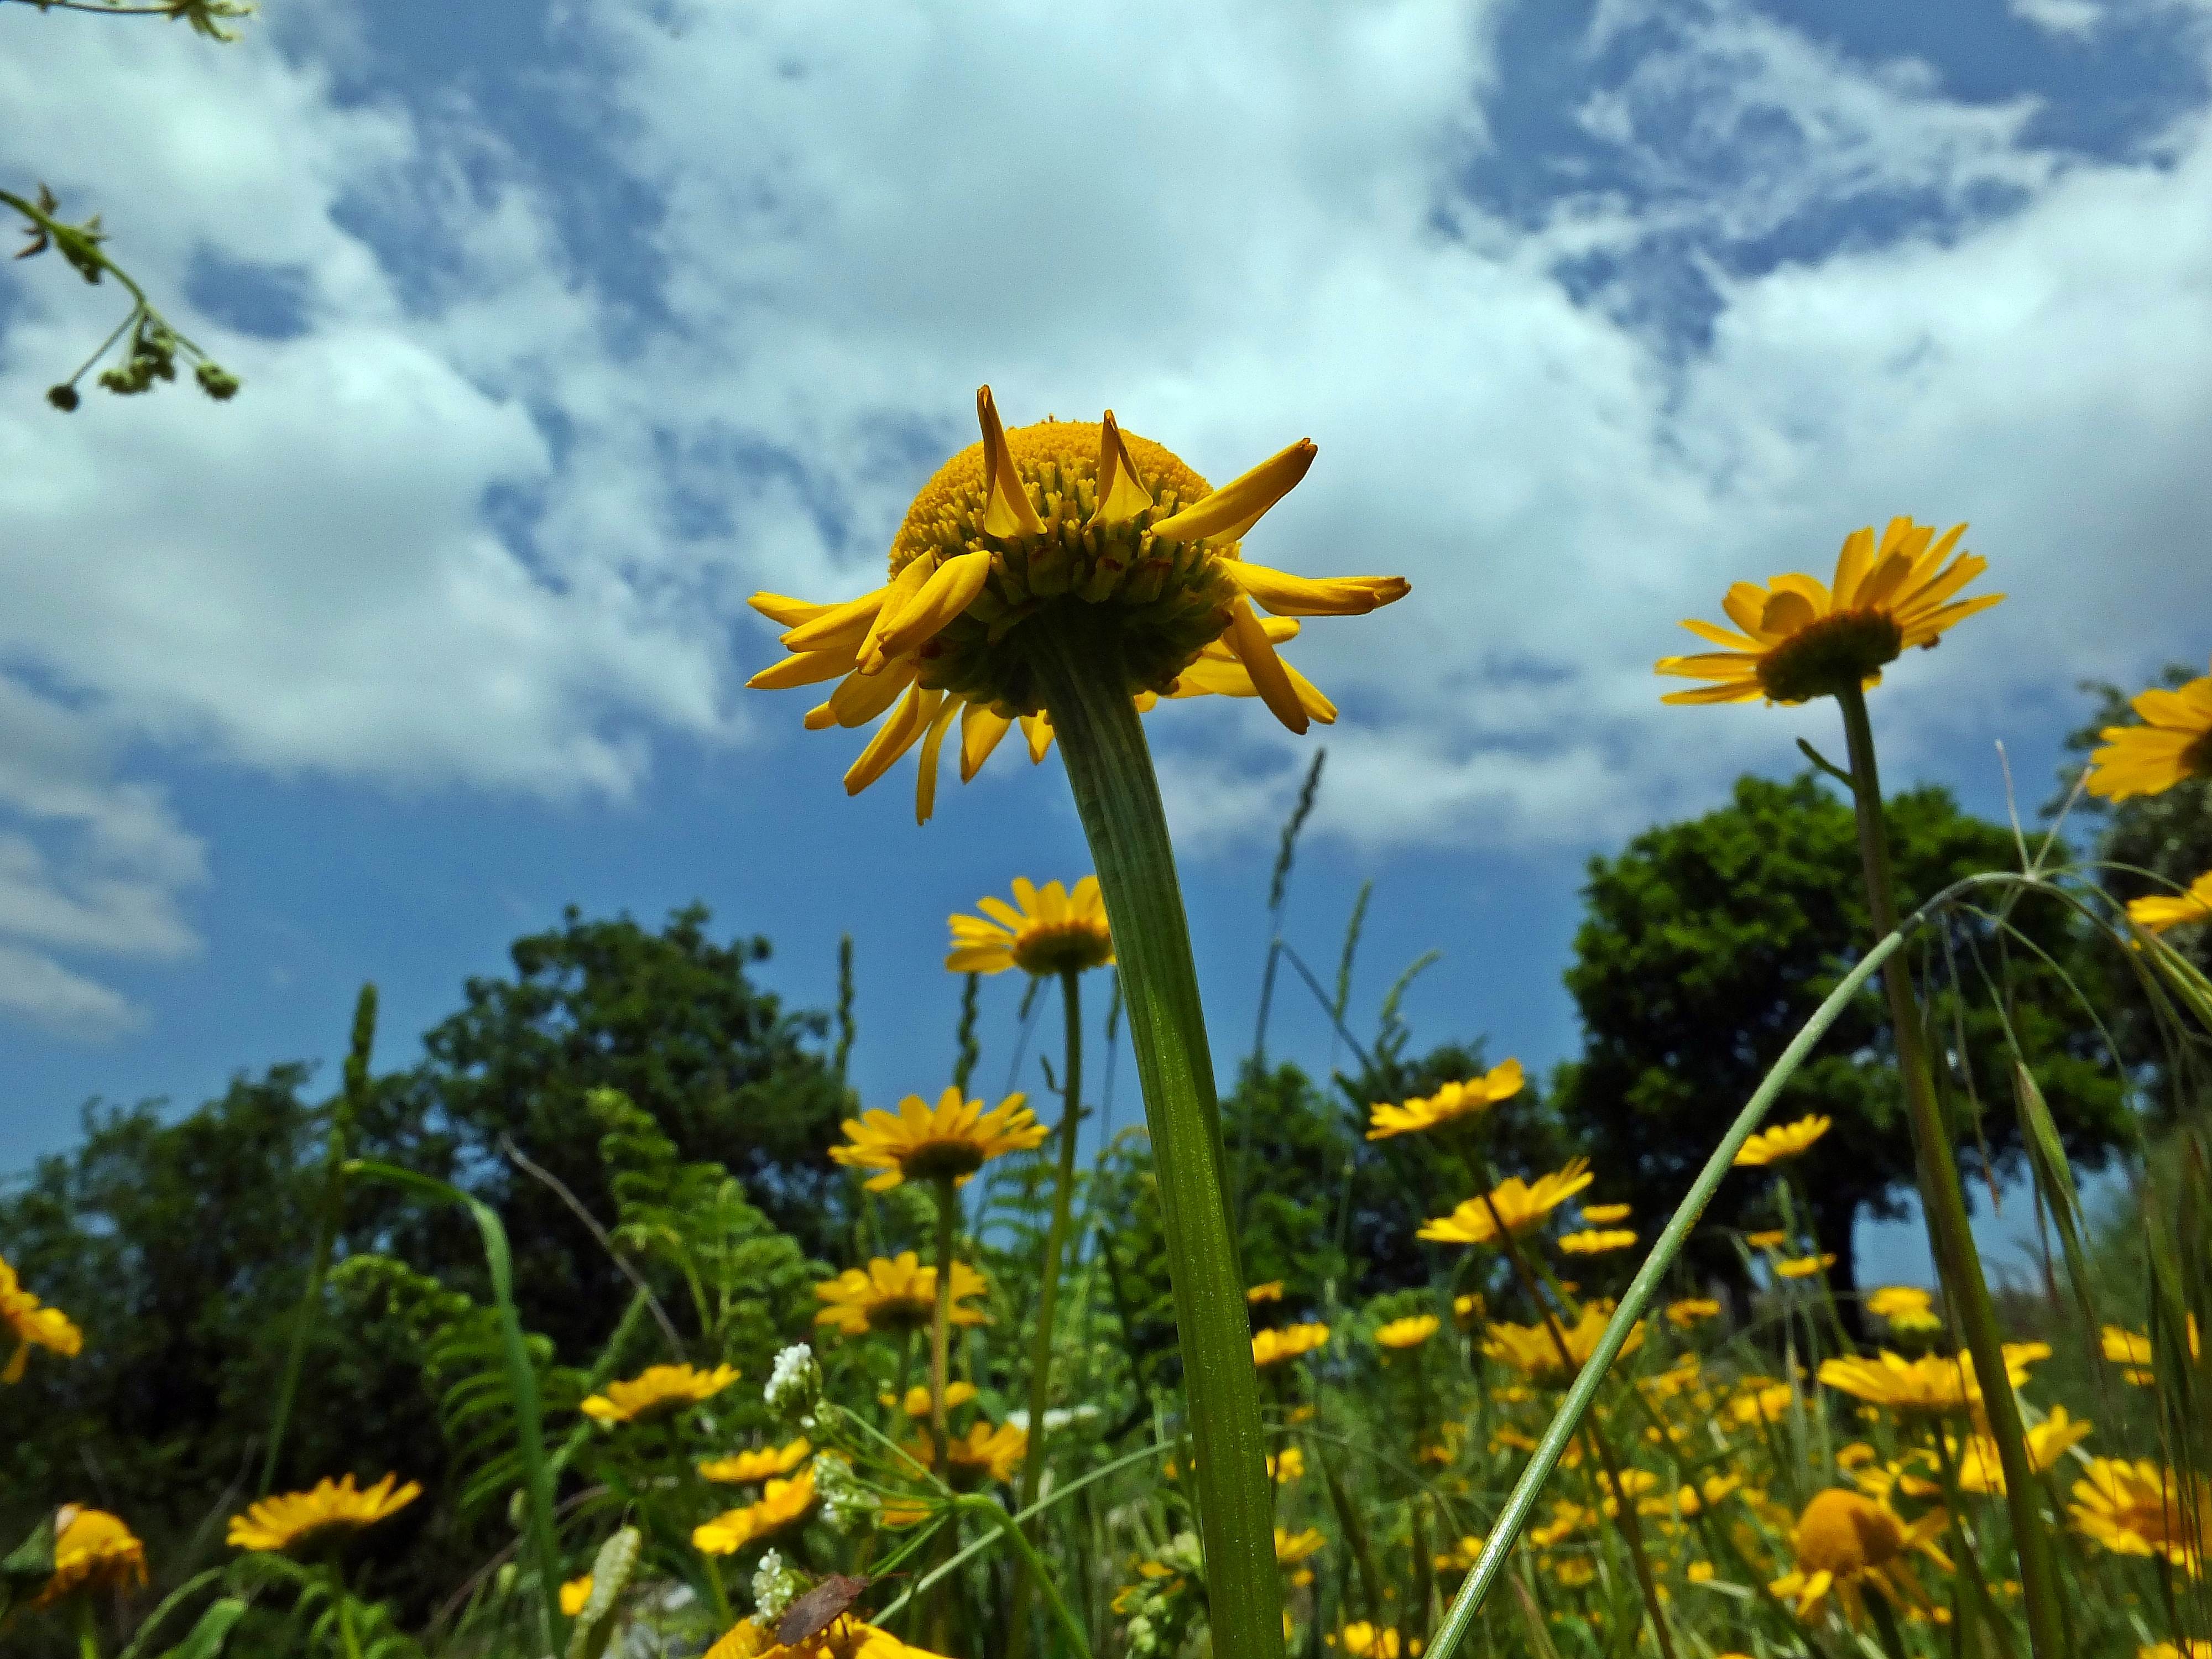
nature, plant, sky, field, meadow, prairie, sunlight, flower, macro, botany, yellow, flora, sunflower, wildflower, flowers, grassland, naturaleza, flores, galicia, pontevedra, ecosystem, espana, ggl1, gaby1, pontevedragaliciaespaa, fujifilmxs1, flowering plant, daisy family, land plant